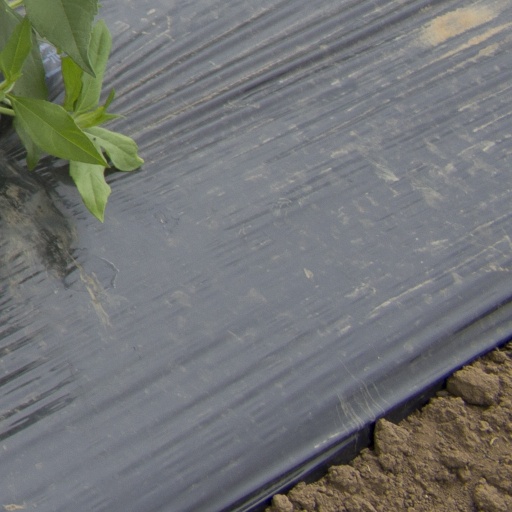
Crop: Jerusalem artichoke